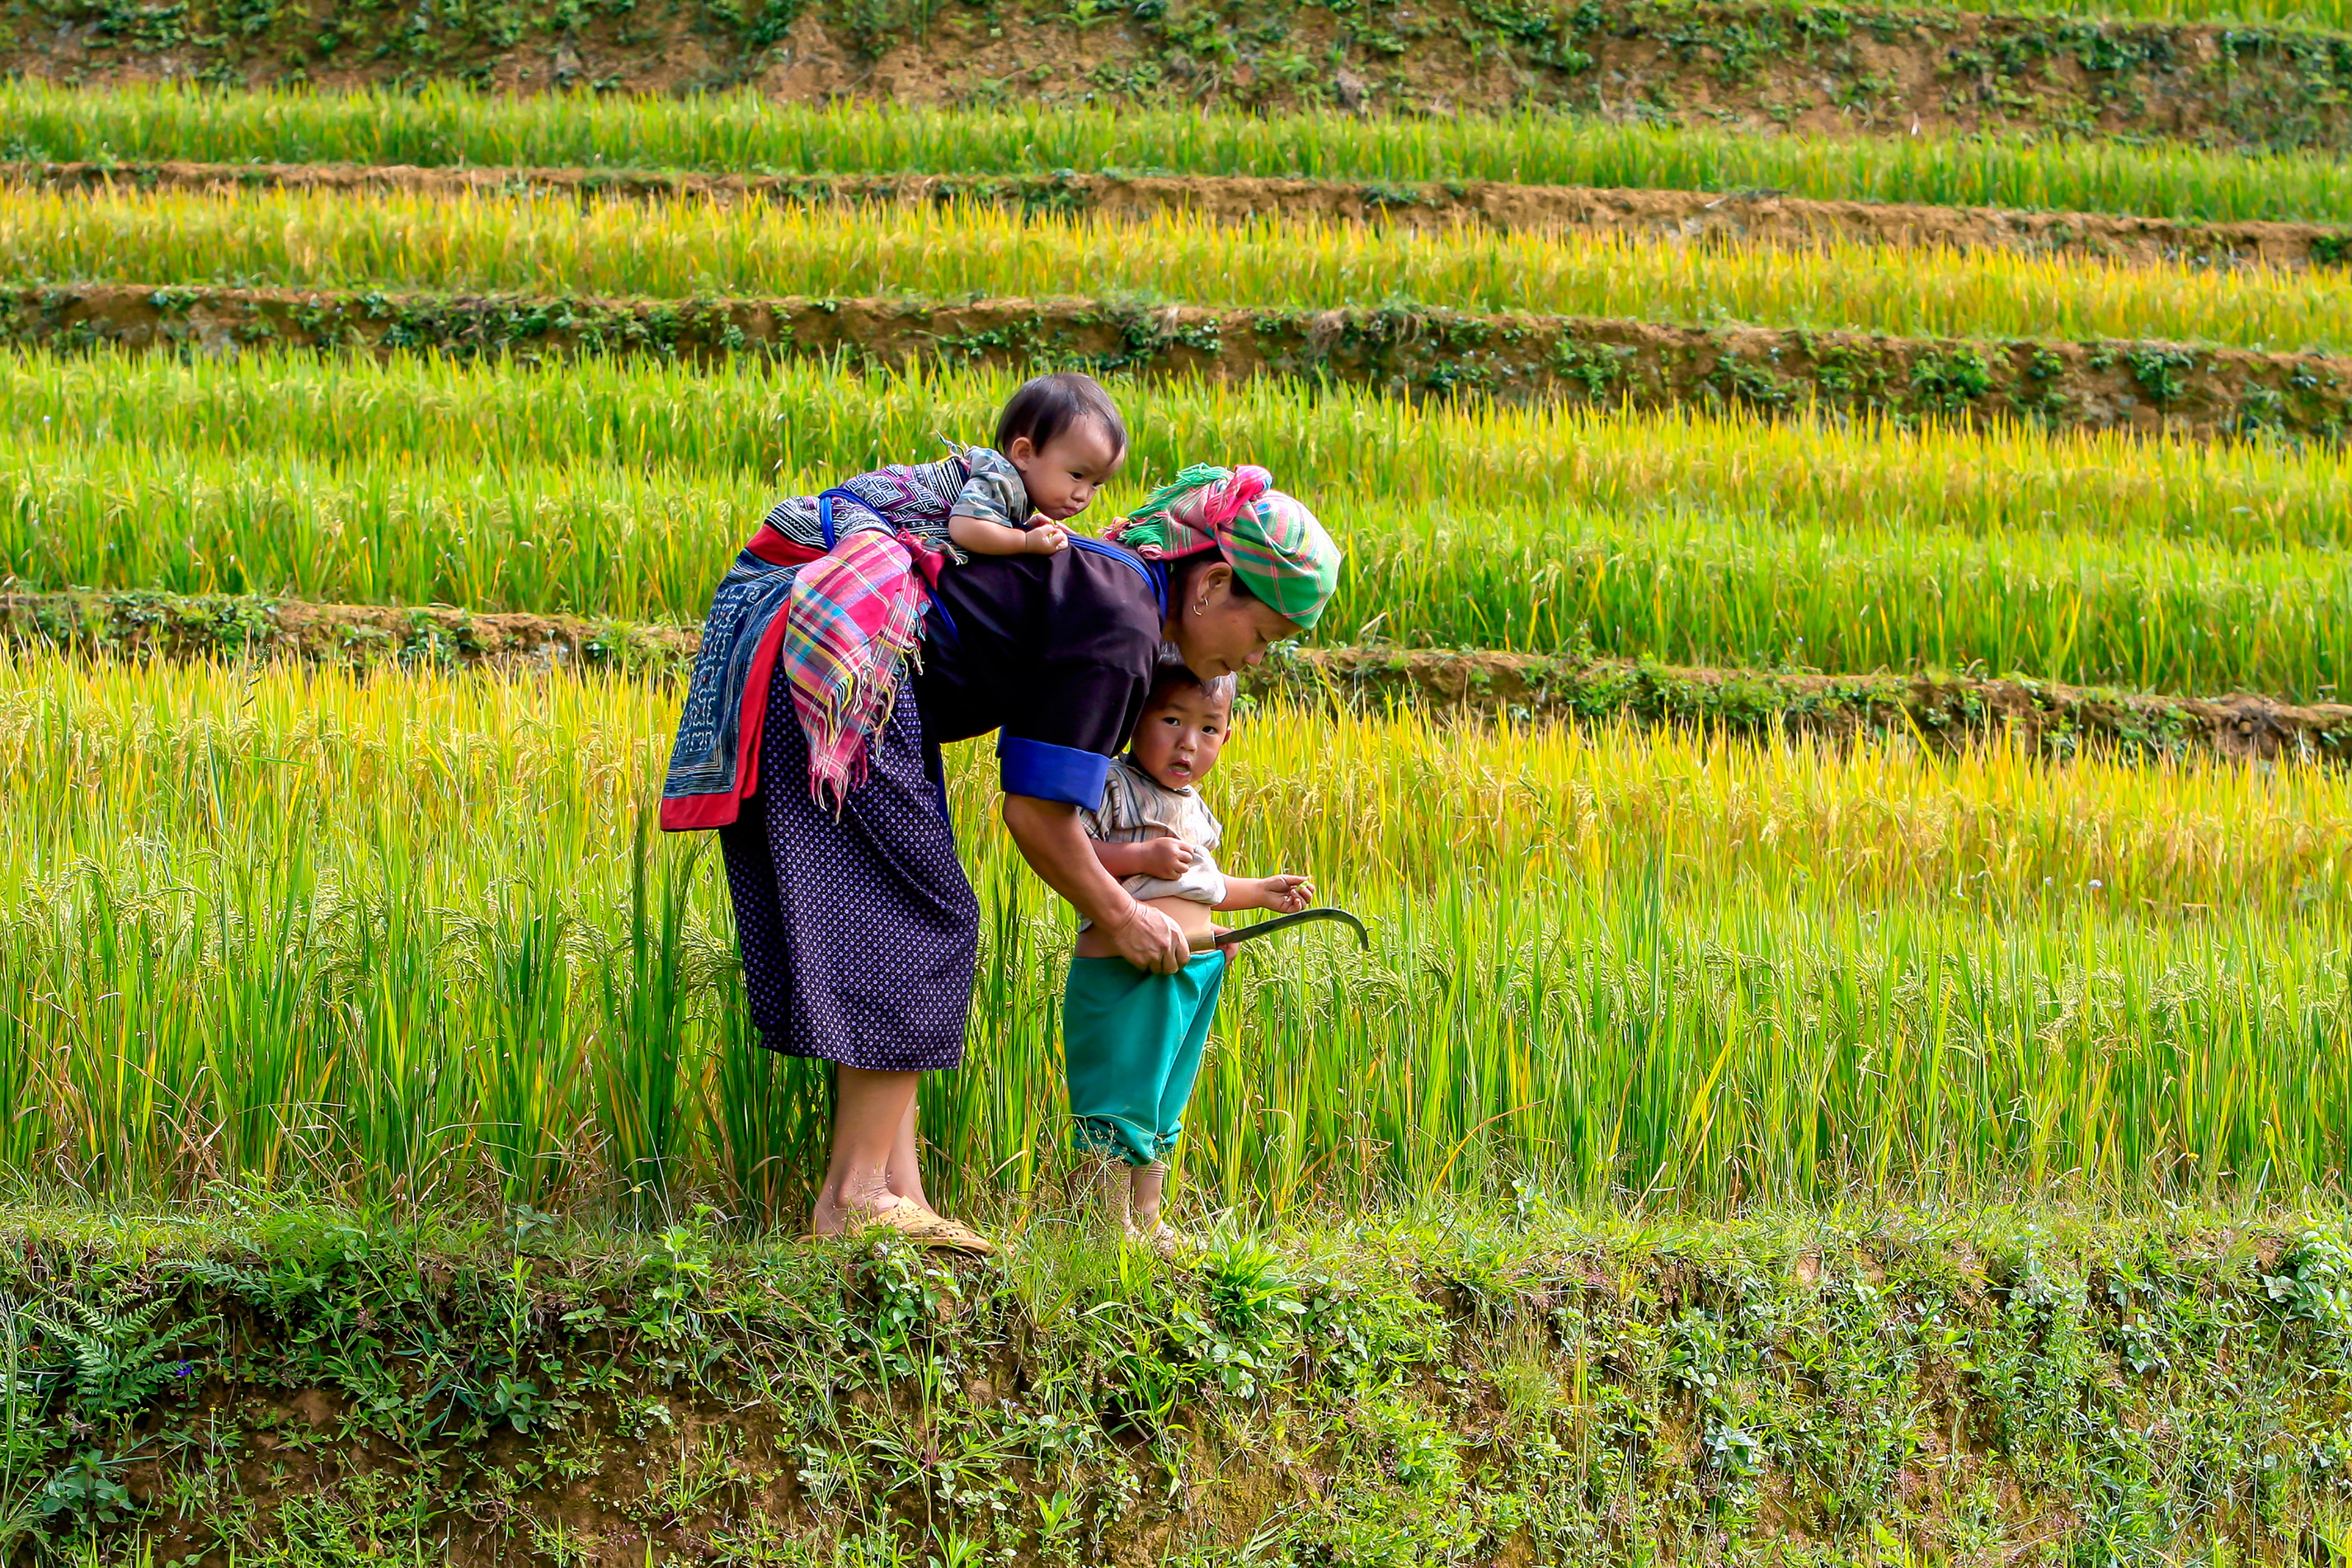
field, farm, meadow, prairie, green, crop, yellow, agriculture, kids, grassland, wetland, plantation, habitat, vietnam, rural area, jasmine, paddy field, rice fields, the mother, two kids, the mother and two children, the rice harvesting scythe, grass family